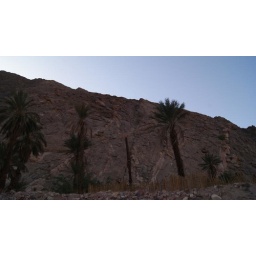
Random stop by the road in the Sinai mountains